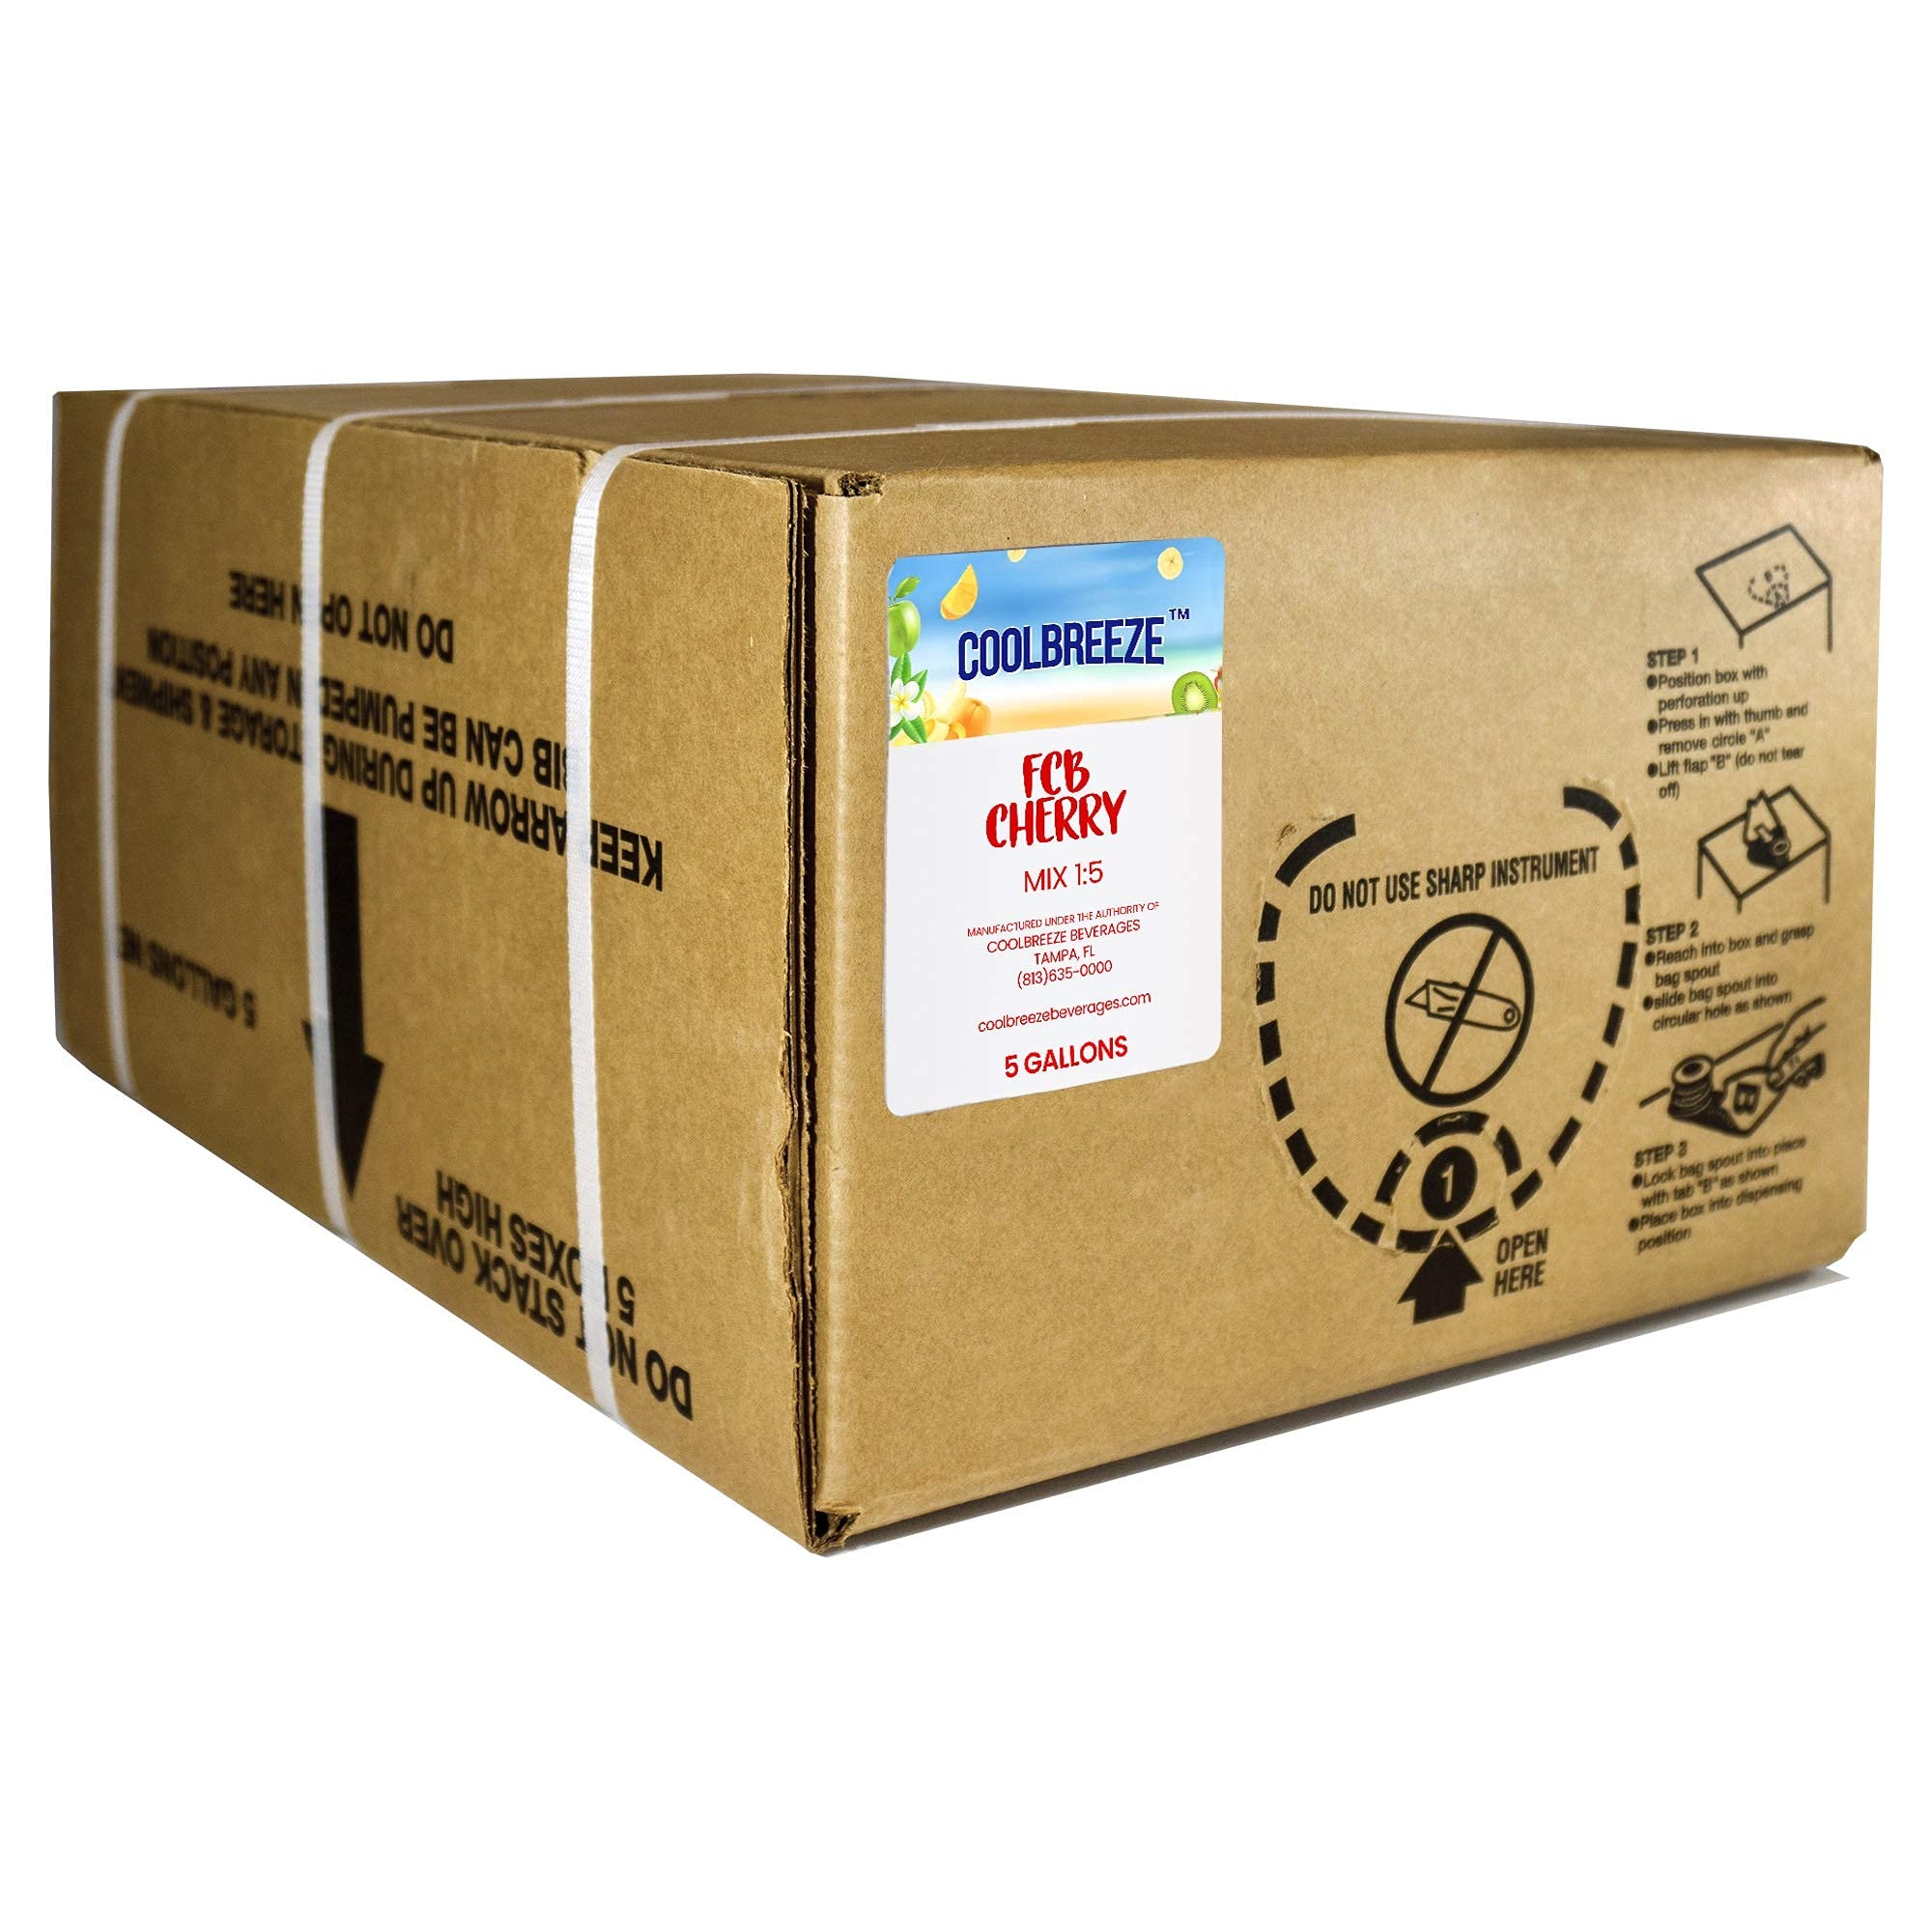
Item Name: Coolbreeze Beverages FCB Frozen Carbonated Beverage Soda 5 Gallon Bag in Box BIB - Cherry Flavor Syrup
Bullet Point 1: This product works great with ICEE machines and it has a mix ratio of 5:1
Bullet Point 2: We always have this item in stock
Bullet Point 3: It uses the gray BIB connector
Product Description: This is a 5 gallon Cool Breeze Cherry Frozen Carbonated Beverage BIB syrup. We always have this item in stock. Please feel free to ask any questions you may have.
Value: 1.0
Unit: Count

Price: 104.99